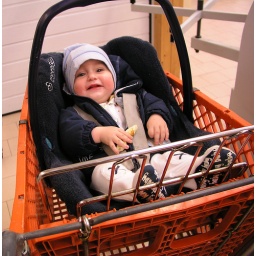
A found in the building market - unfortunately unsalable!